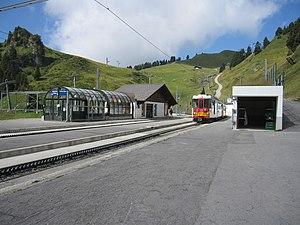
Arrivée d'un train des chemins de fer Bex-Villars-Bretaye au Col-de-Bretaye
Le col de Bretaye est un col des Préalpes vaudoises, en Suisse, situé sur la commune d'Ollon et culminant à 1 805 mètres d'altitude. Il relie Villars-sur-Ollon aux alpages de la région du lac de Bretaye, du lac Noir et du lac des Chavonnes et à La Forclaz dans la vallée des Ormonts.